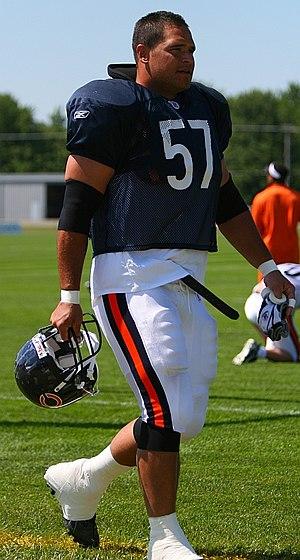
Olin George Kreutz est un joueur américain de football américain.